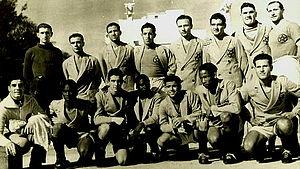
Image de l'ancienne sélection régional du Maroc en 1942
L'équipe du Maroc de football, surnommée « les Lions de l'Atlas » en référence aux lions qui vivent dans l'Atlas et également au Maroc est l'équipe nationale qui représente le Maroc dans les compétitions internationales masculines de football.